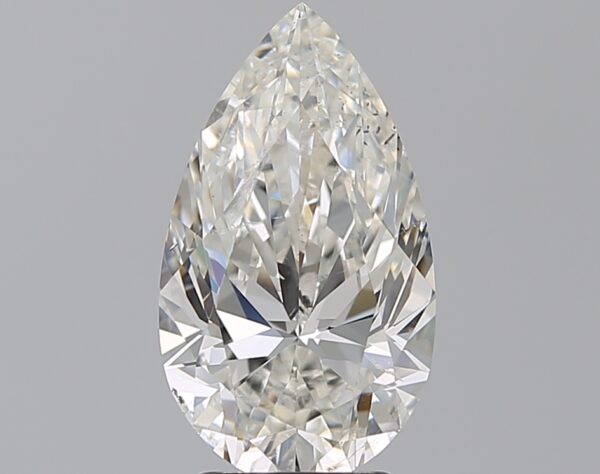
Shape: pear
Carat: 3.01
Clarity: SI2
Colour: H
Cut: EX
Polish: EX
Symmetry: EX
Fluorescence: F
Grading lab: GIA
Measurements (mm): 13.46 x 7.74 x 4.76